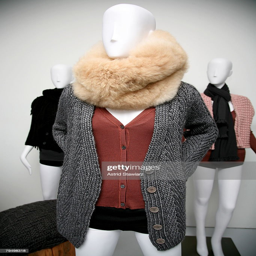
a general view of the fall fashion presentation during fall .